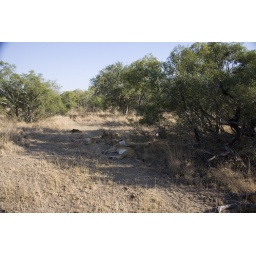
A lion pride sleeping under the trees